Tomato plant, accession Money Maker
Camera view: vertical (180 deg); turntable rotation: 240 degrees
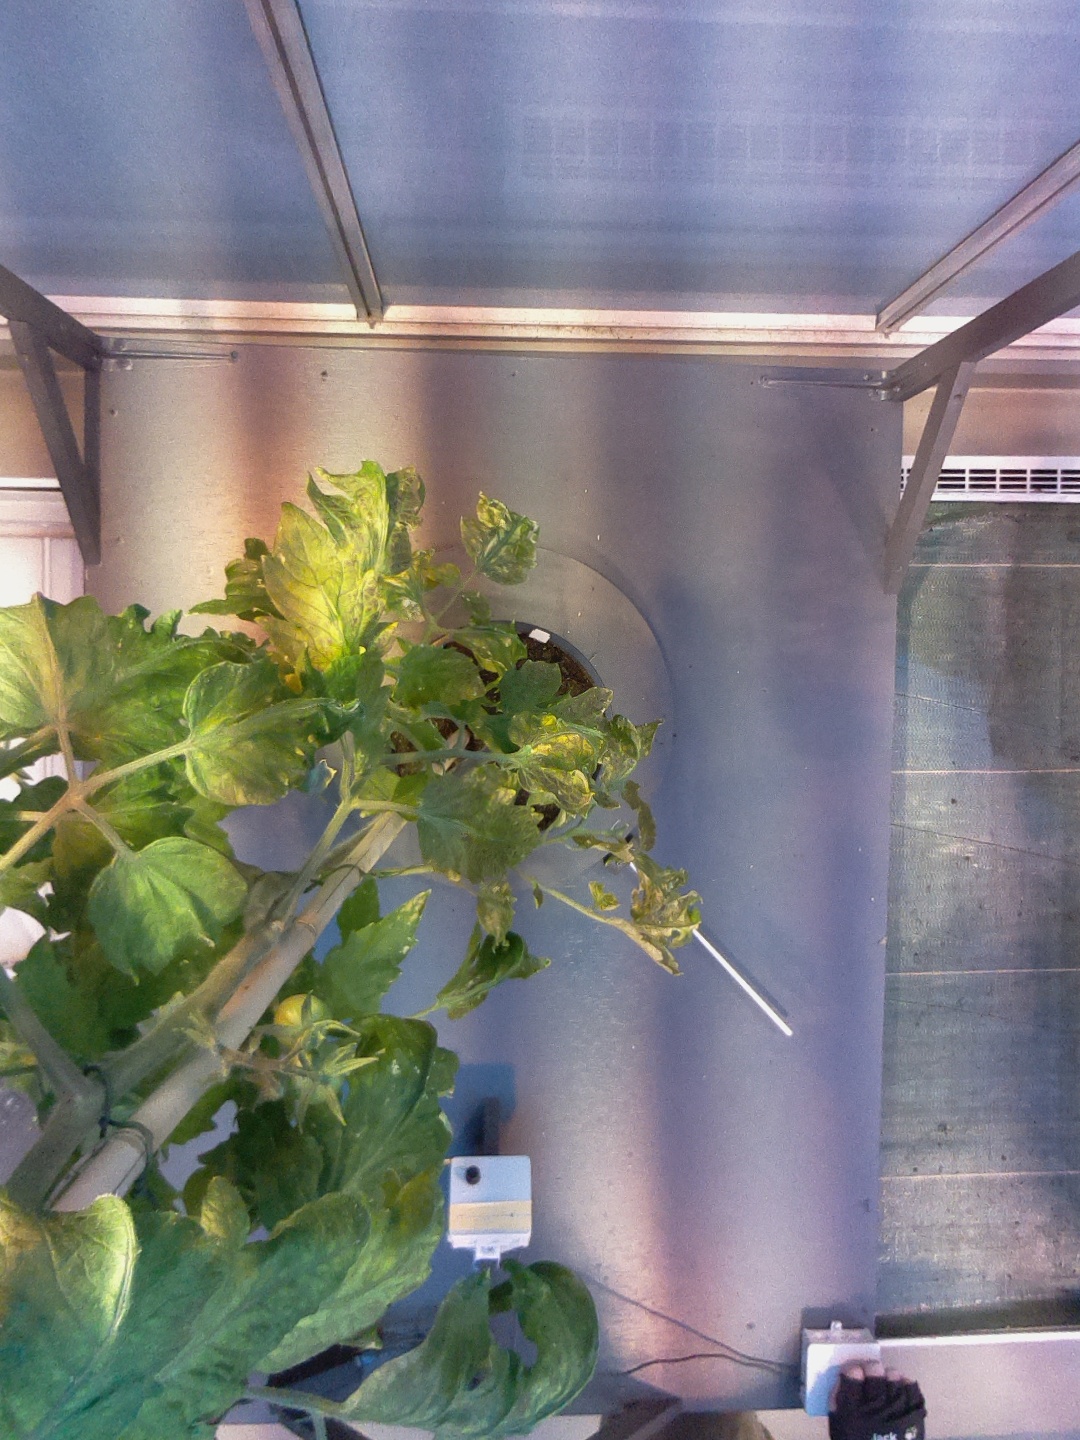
BBCH growth stage 72: 20%-30% of final fruit size